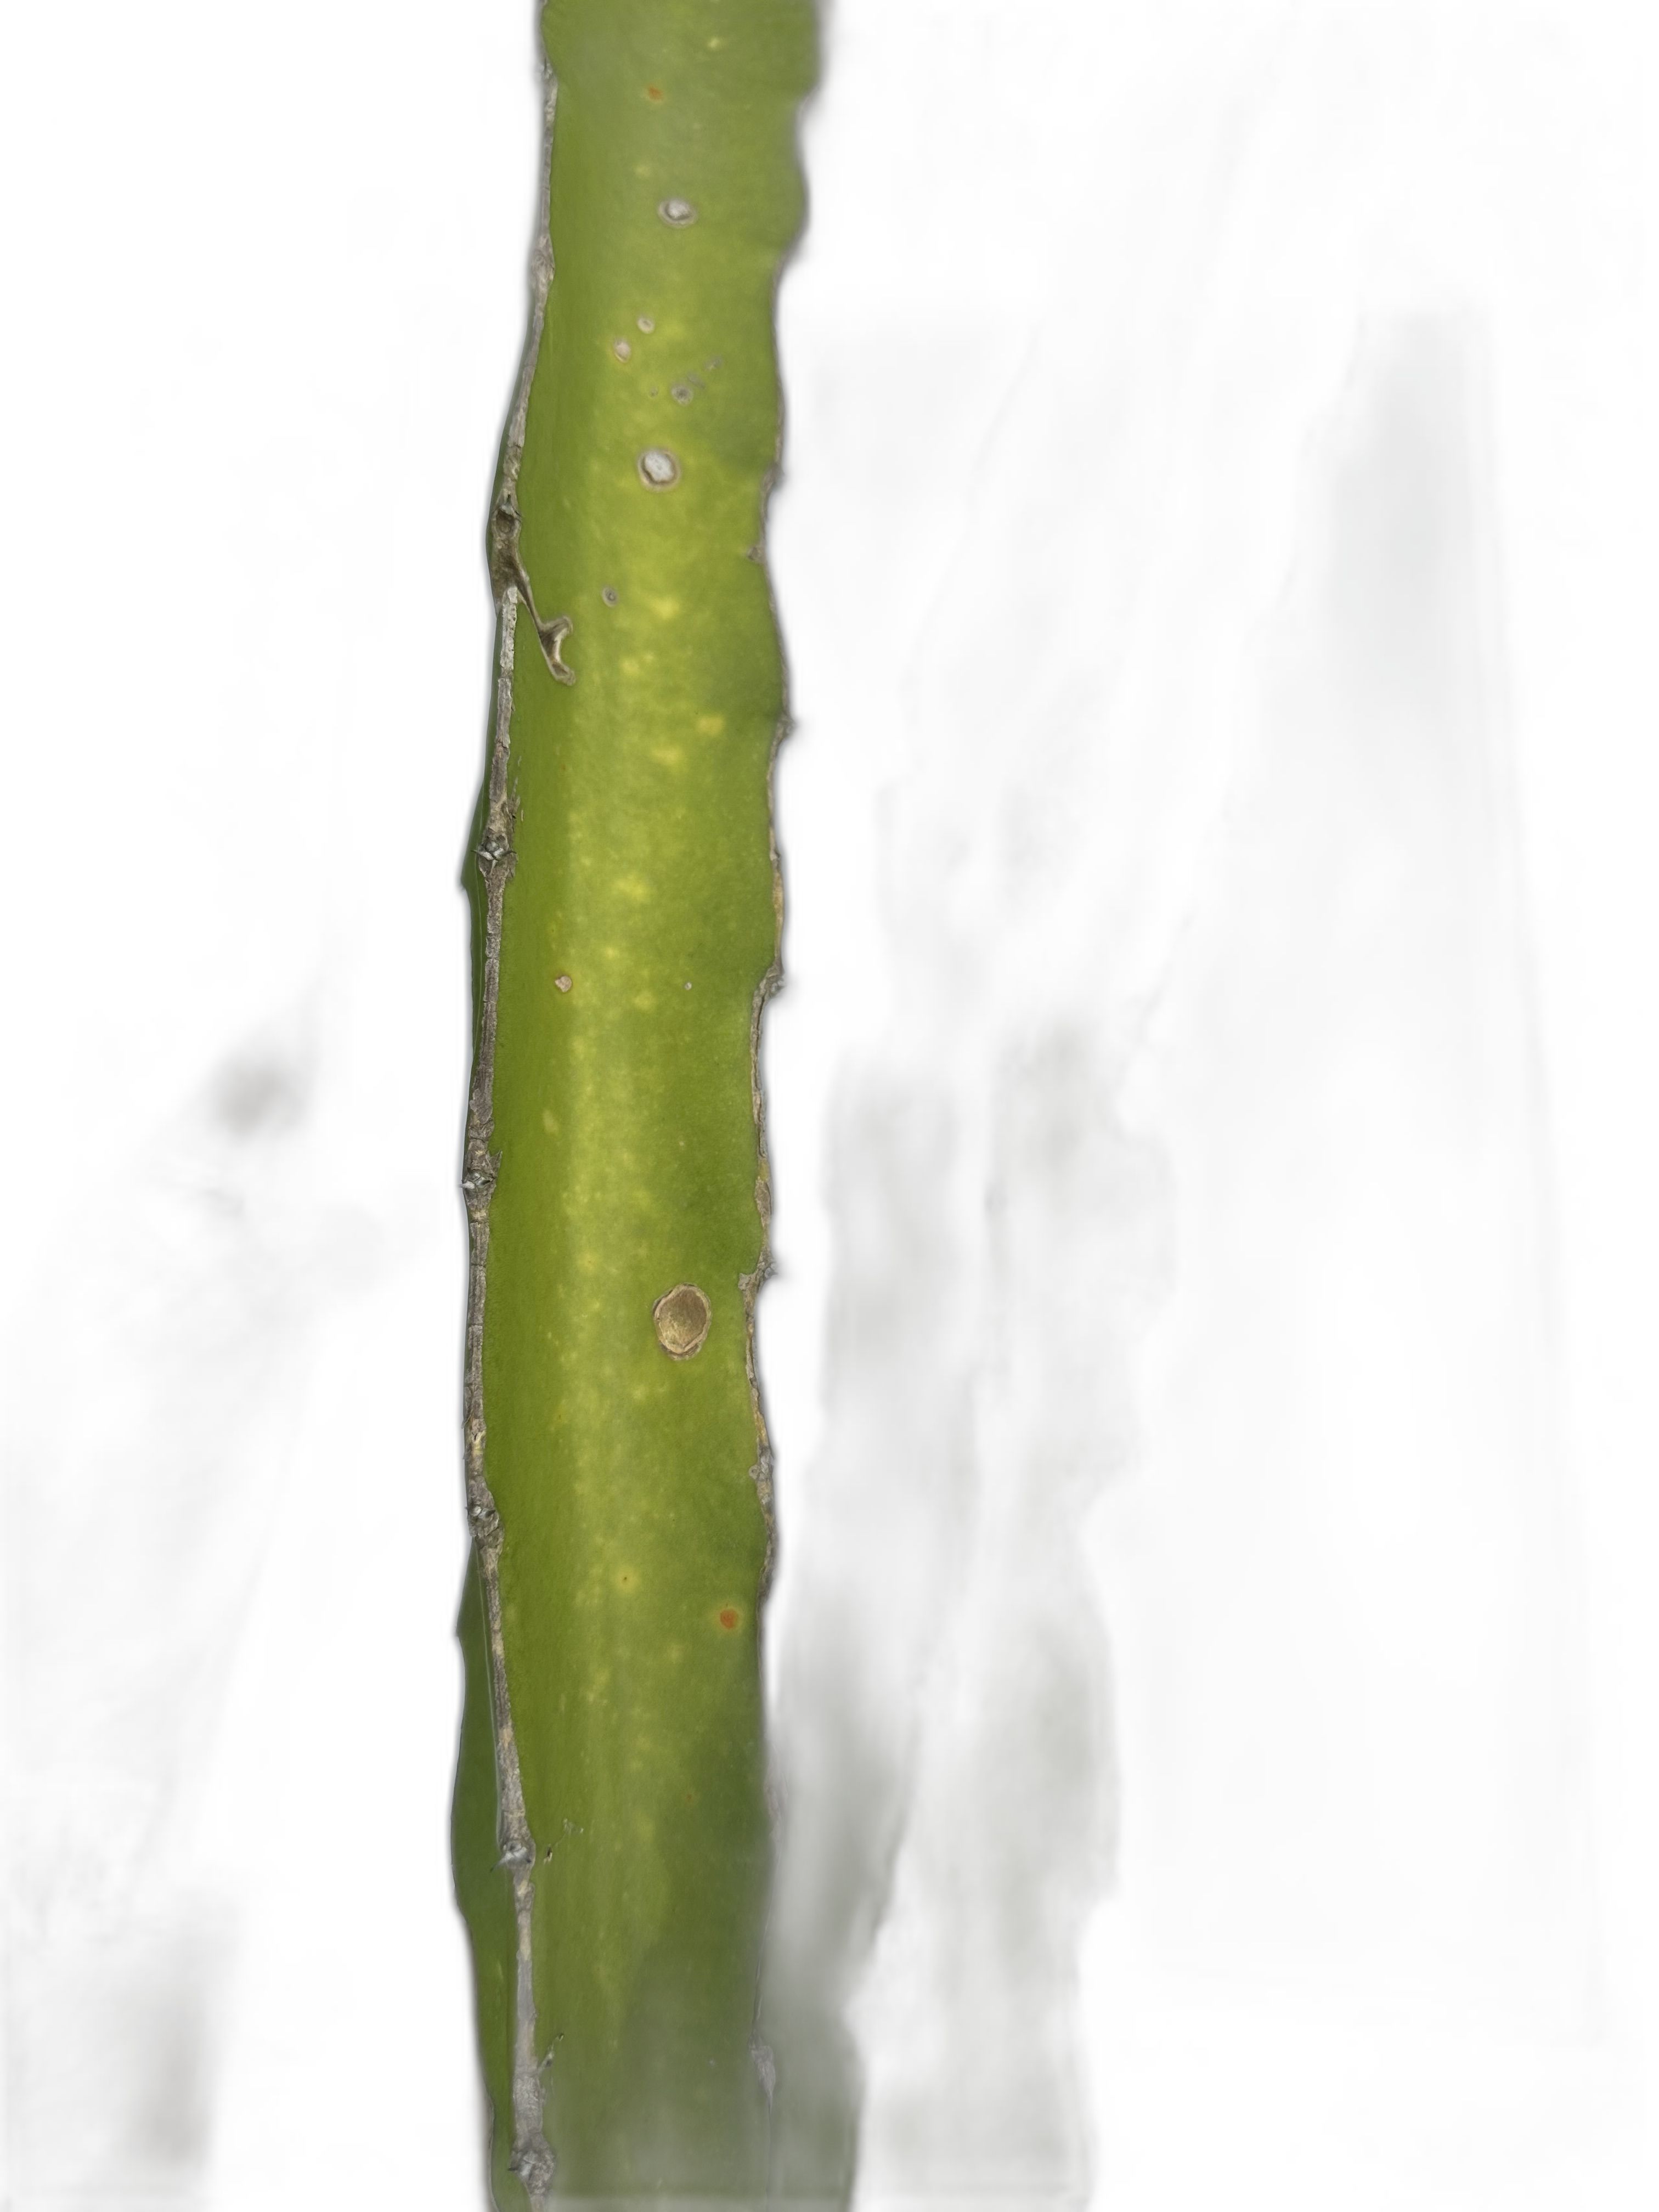
Label: Good leaf